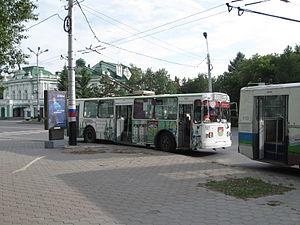
Cet article contient la liste des réseaux de trolleybus en Russie.
Le trolleybus d'Omsk est un des systèmes de transport en commun d'Omsk, dans l'oblast d'Omsk, en Russie.